Münchner Verkehrs- und Tarifverbund

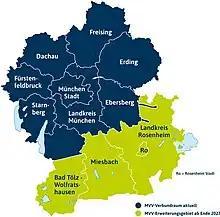
MVV 2015 vs 2024

The (MVV; Munich Transport and Tariff Association) is the transit authority of the city of Munich, the capital of the German state of Bavaria. Its jurisdiction covers the city and its surrounding area, responsible for the Munich S-Bahn commuter trains, the Munich U-Bahn, the Munich tramway and buses.